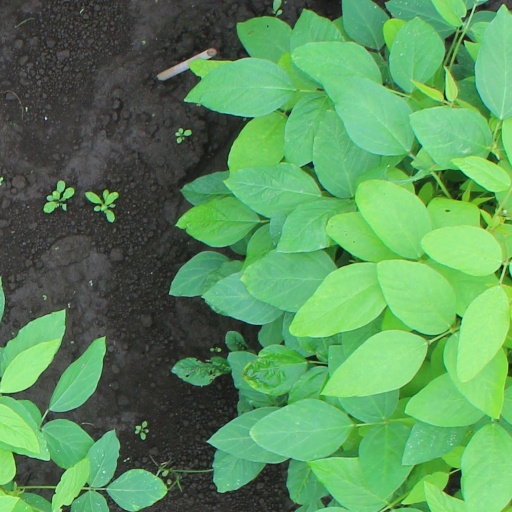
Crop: soybean